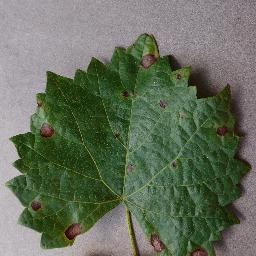
Label: Grape___Black_rot